Château de Montsoreau

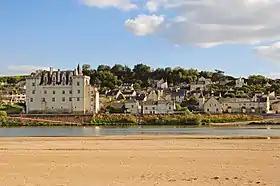
The Château de Montsoreau along the Loire river

From 1450 to 1460, played a role as ambassador, and was called out of Anjou, while the castle was being built. His political and financial influence rose during these years including his closeness to Charles VII. Closer to Charles VII than Louis XI, Jean II de Chambes gradually withdrew from politics from 1461.